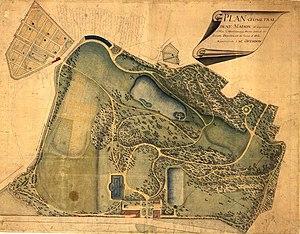
Plan du domaine vers 1790.
Le château de Montmorency était un château situé sur la commune de Montmorency, dans le Val-d'Oise. Il n'en reste de nos jours que de rares vestiges, dont l'Orangerie de Crozat.